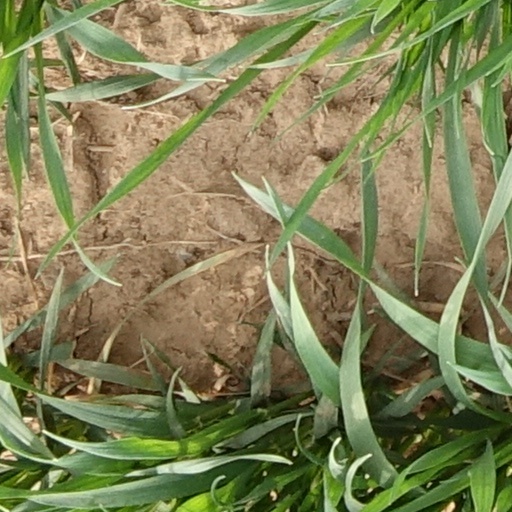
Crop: wheat